Gandersheim Conflict

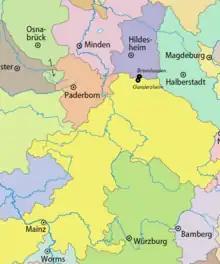
Diocesan territories of Hildesheim (violet) and Mainz (yellow) before German mediatization

The Mainz archbishop took the occasion to file a claim to the jurisdiction over the Gandersheim estates: the monastery had been founded in 852 at nearby Brunshausen, which belongs to the Diocese of Hildesheim, however, four years later the canonesses had moved to the present location in Gandersheim, thereby crossing the border with the Archdiocese of Mainz. The bishops of Hildesheim continued to exercise episcopal authority, though against the will of the Mainz archbishops. Empress dowager Theophanu, acting as regent for Sophia's brother Otto III, arbitrated between the parties and reached an agreement under which both bishops, Willigis of Mainz and Osdag of Hildesheim, invested Sophia as a canoness.